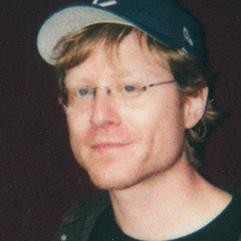
Age: 34